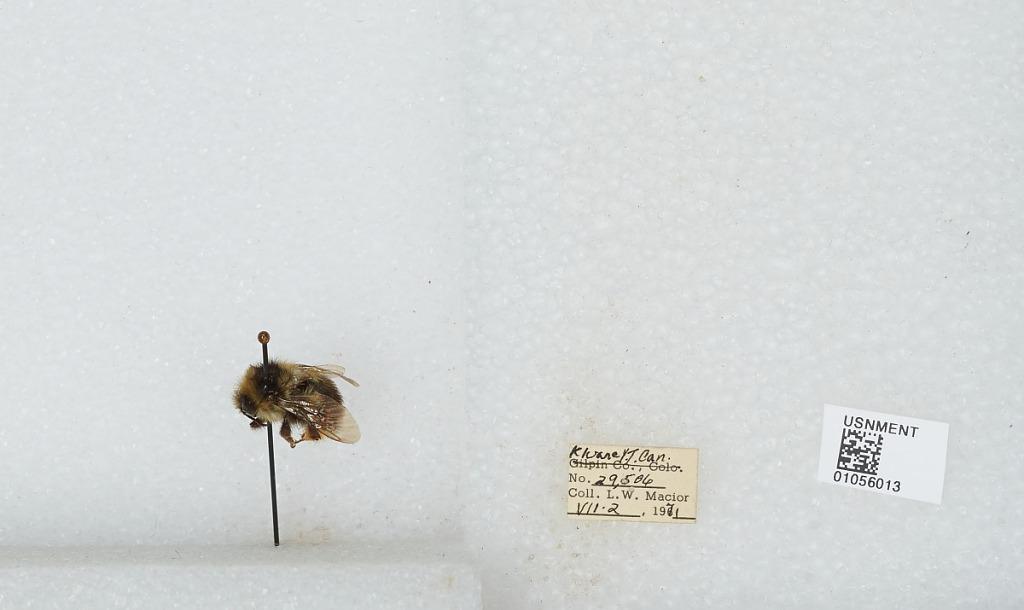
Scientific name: Bombus bifarius nearcticus
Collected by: L. Macior
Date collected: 1971-7-2
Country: Canada
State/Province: Yukon Territory
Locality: Kluane
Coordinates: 60.75, -139.5